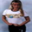
Label: woman